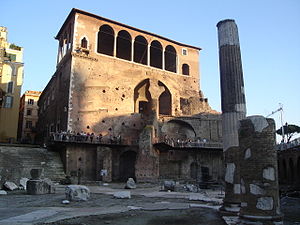
Loggia
Loggia fra 1400-tallet på Casa dei Cavalieri di Rodi, Trajans forum, Rom.
Loggia er en buegang båret af søjler eller piller. Begrebet stammer fra italiensk arkitektur, hvor loggiaen ofte er et åbent galleri eller korridor i stueplan.